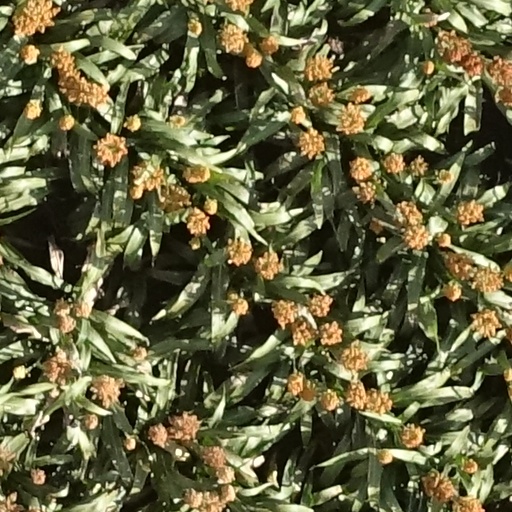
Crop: sorghum